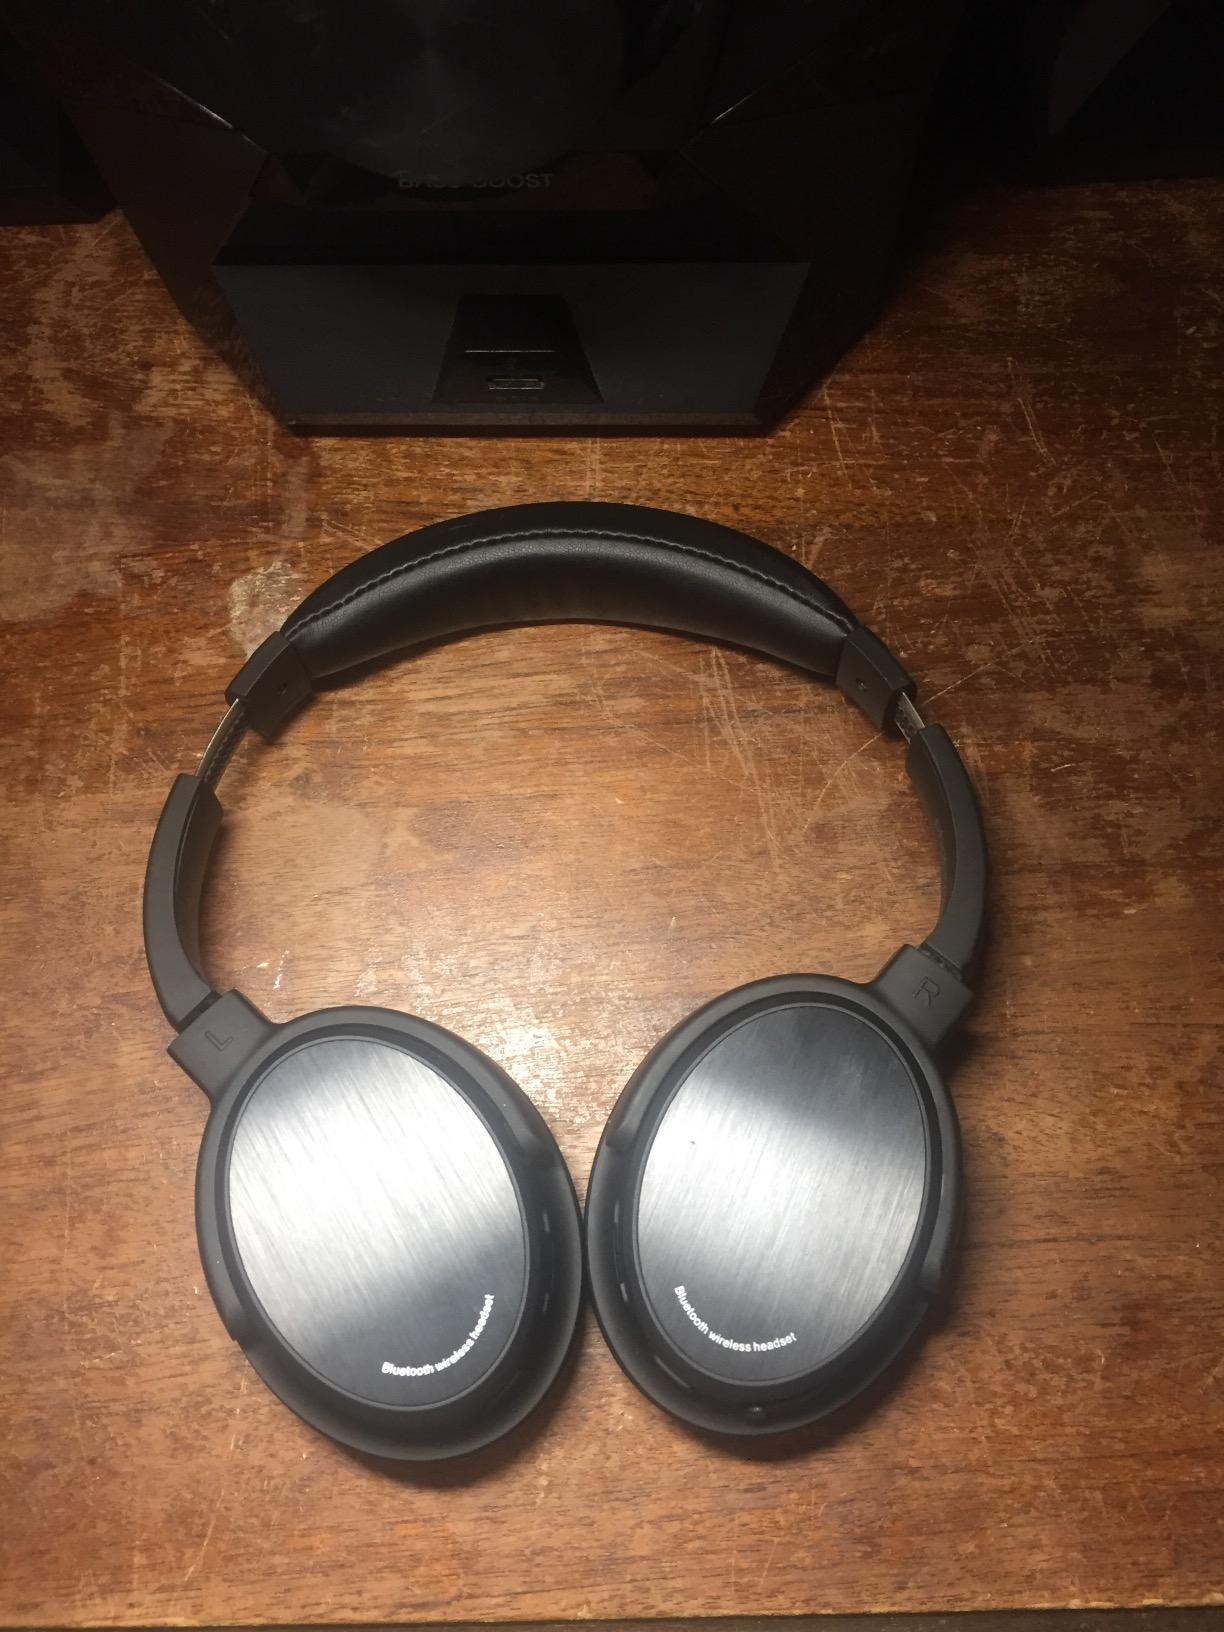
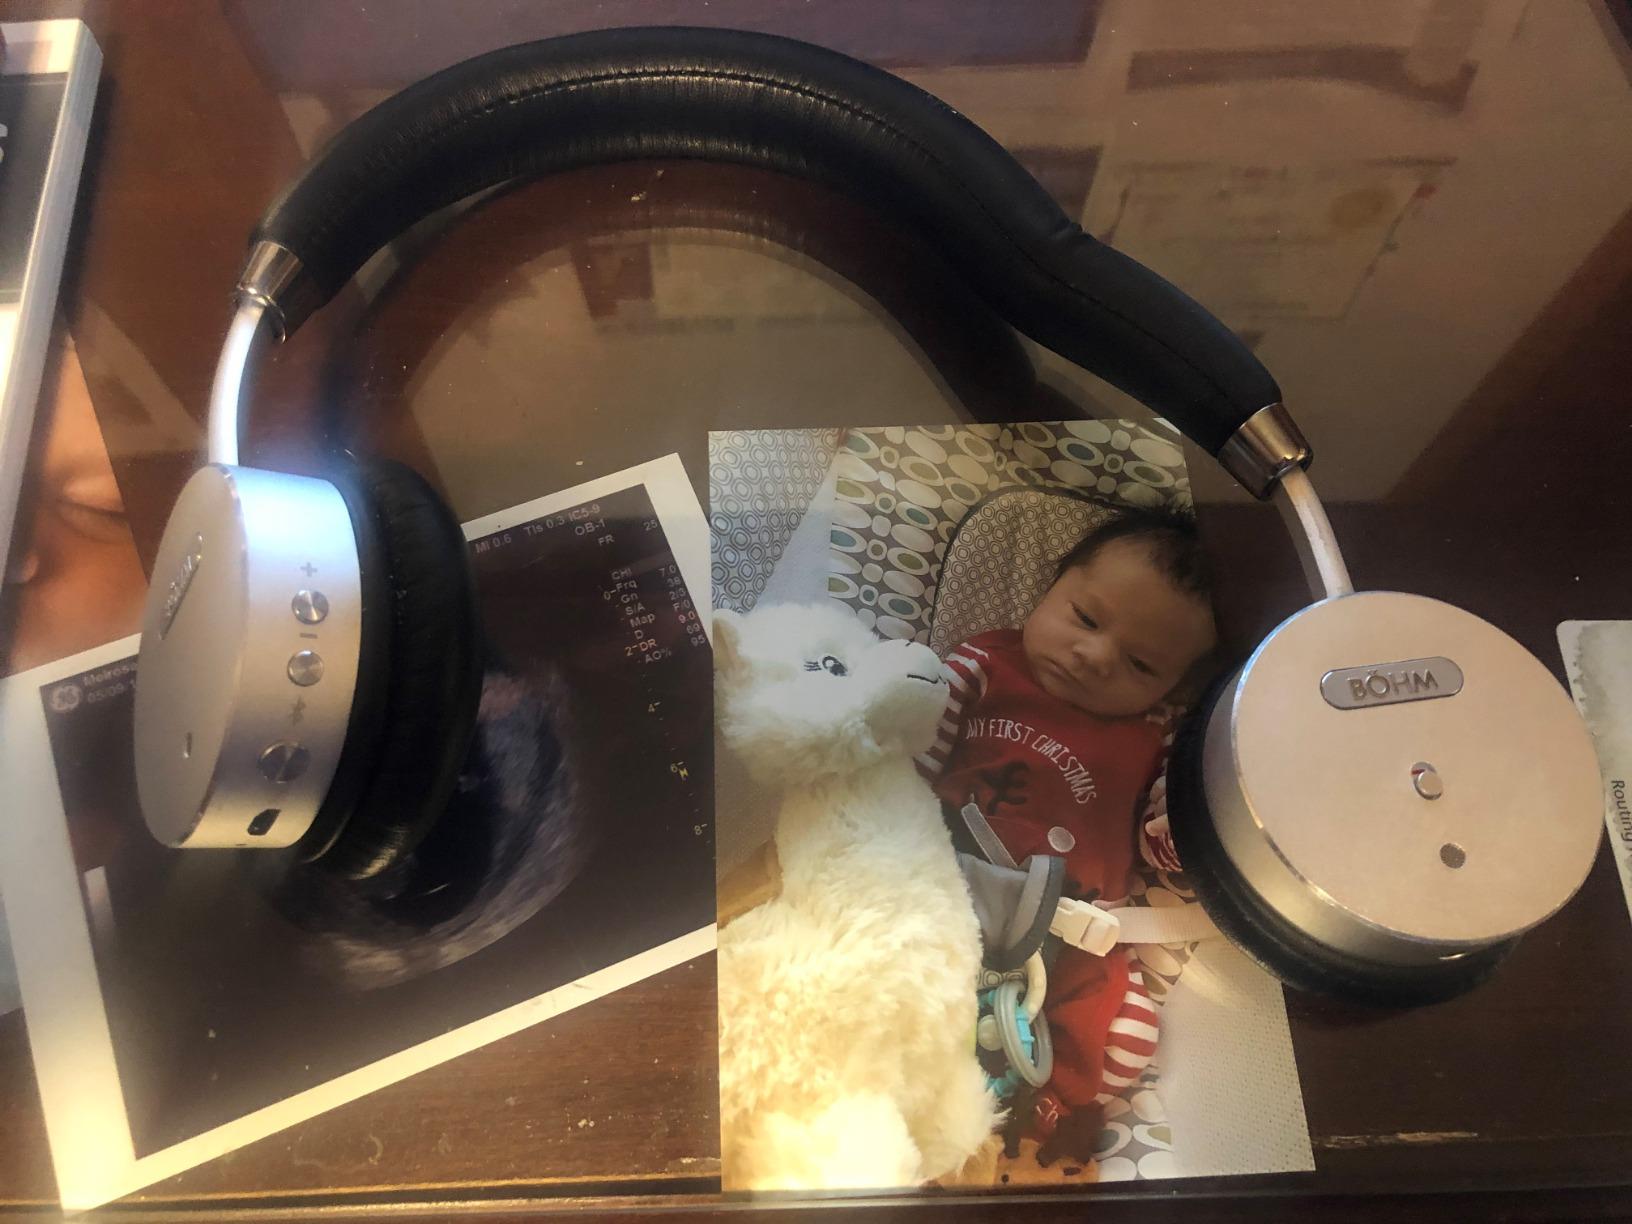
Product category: headphones
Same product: no